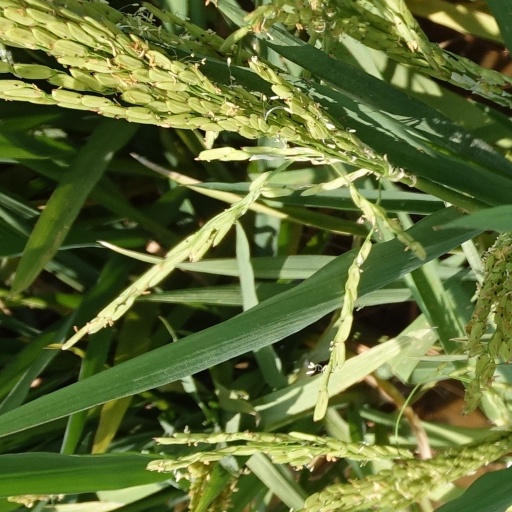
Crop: rice